Filous

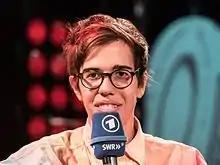
Filous in 2016

Matthias Oldofredi (born 4 March 1997), known by his stage name Filous (stylised in all lowercase), is an Austrian music producer, disc jockey and remixer.